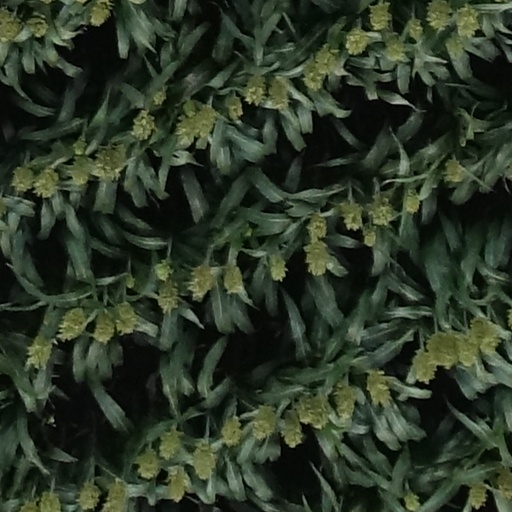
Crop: sorghum